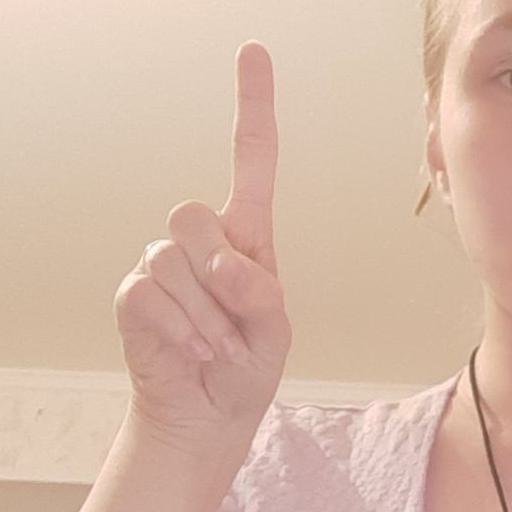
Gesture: one